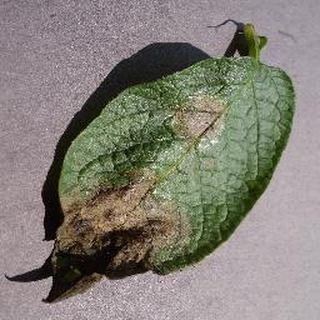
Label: potato_late_blight